NoHo, Manhattan

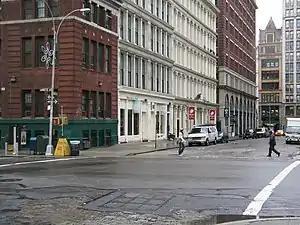
Looking westward along Bond Street in NoHo

NoHo, short for "North of Houston Street" (as contrasted with SoHo), is a primarily residential neighborhood in Lower Manhattan, New York City. It is bounded by Mercer Street to the west, the Bowery to the east, 9th Street to the north, and Houston Street to the south.